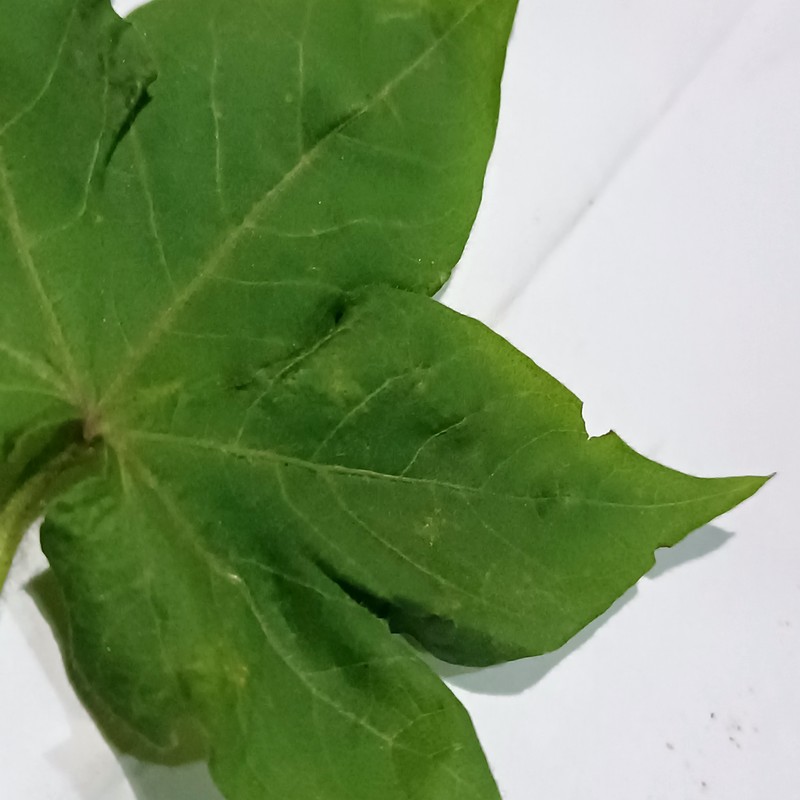
Label: Curl Virus